Kadalkkaattu

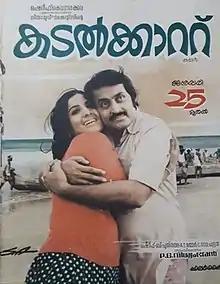
Theatrical release poster

Kadalkkaattu is a 1980 Indian Malayalam-language drama film directed by P. G. Viswambharan, written by A. Sheriff, and produced by Sherif Kottarakkara. The film stars Jayabharathi, K. P. A. C. Lalitha, M. G. Soman, and Bahadoor. The film has musical score by A. T. Ummer.